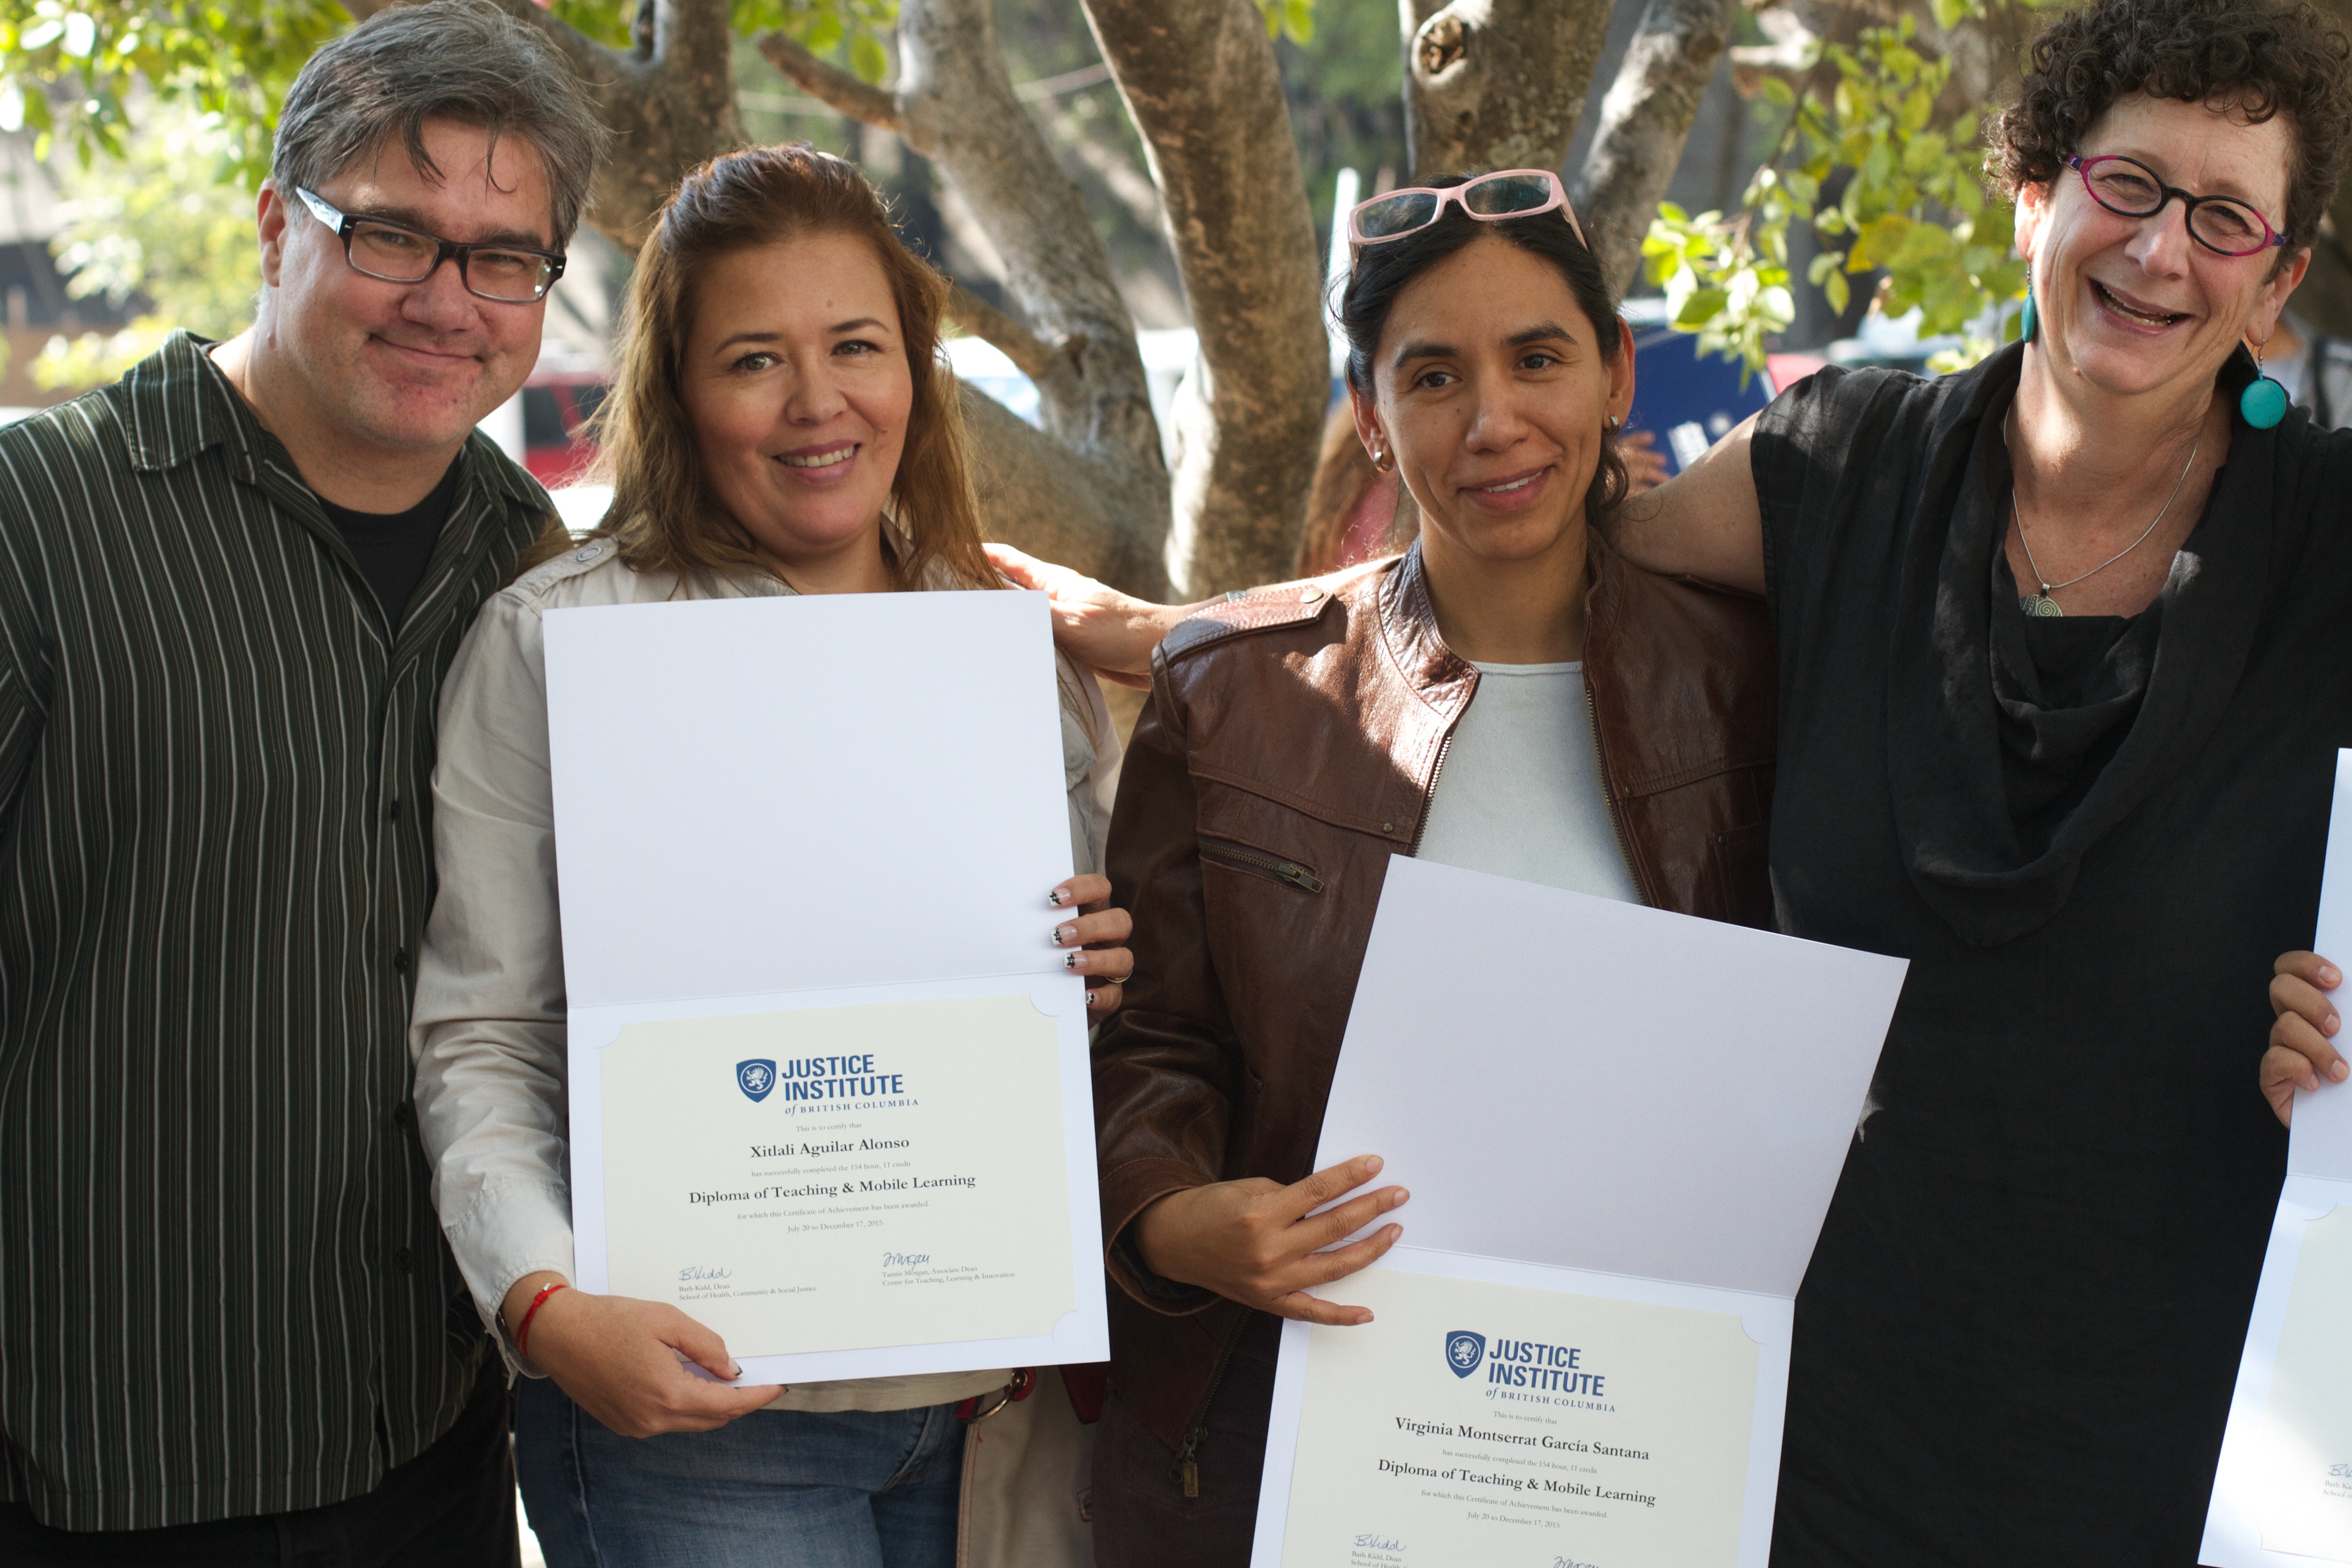
community, education, udgagora